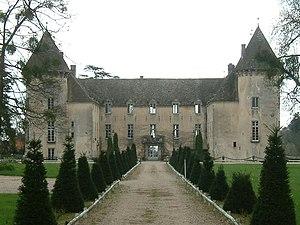
Château de Savigny-lès-Beaune, Bourgogne, FRANCE
Cet article recense une partie des monuments historiques de la Côte-d'Or, en France.
Cet article recense les monuments historiques français classés en 1940.
Pierre Édouard Marie Joseph Dubosc, 2e comte de Pesquidoux, dit Joseph de Pesquidoux, né le 13 décembre 1869 à Savigny-lès-Beaune et mort le 17 mars 1946 sur la commune du Houga, est un écrivain français, membre de l’Académie française.